Future Islands

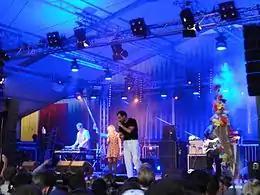
Future Islands in 2012 at the Dockville festival in Hamburg, Germany

When Art Lord & the Self Portraits disbanded in late 2005, its members forgot they had discussed with alt-country band The Texas Governor the possibility of touring together. Future Islands was formed in early 2006 to keep that commitment, with an original line-up consisting of Cashion, Herring, Welmers and Erick Murillo—bassist for The Kickass —who played an electronic drum kit.